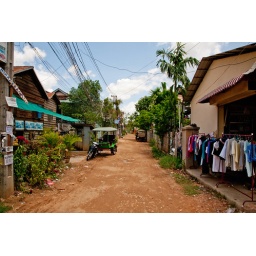
Down the street for guest house in Siem Reap